Anthony Highmore

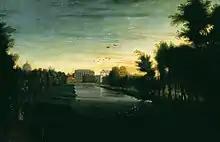
St. James's Park and the Banqueting House in London, by Anthony Highmore

He was the only son of Joseph Highmore, known for five views of Hampton Court, engraved by John Tinney. He was deaf, and resided mostly at Canterbury, where he studied theology. He died on 3 October 1799, in his eighty-first year.